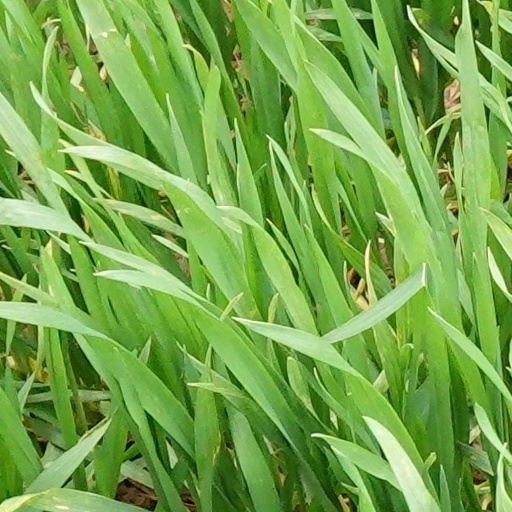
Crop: wheat